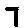
Label: 7